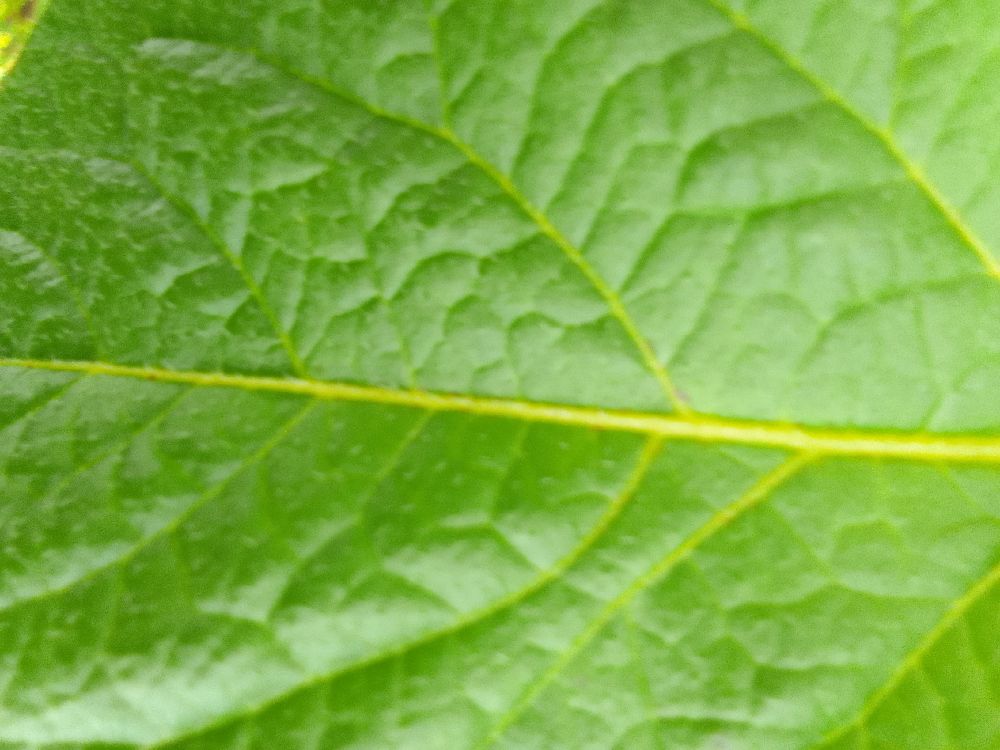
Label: Healthy